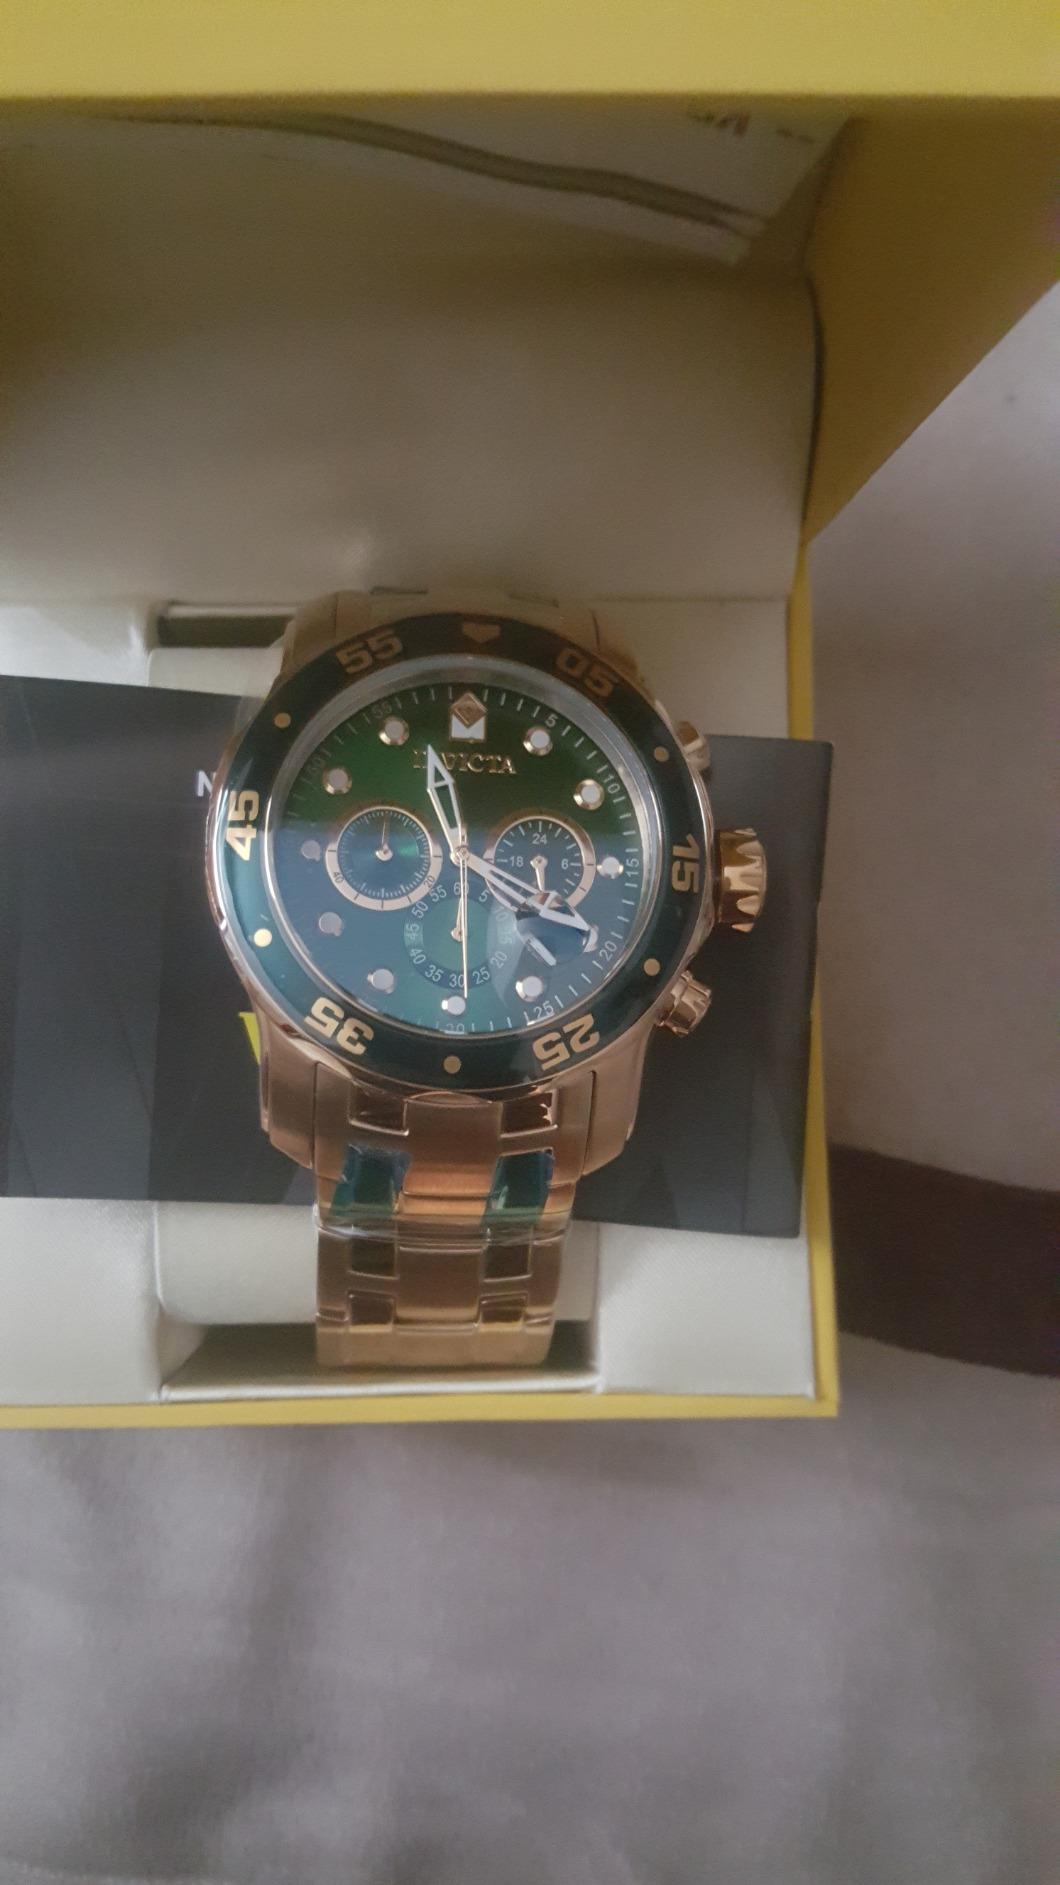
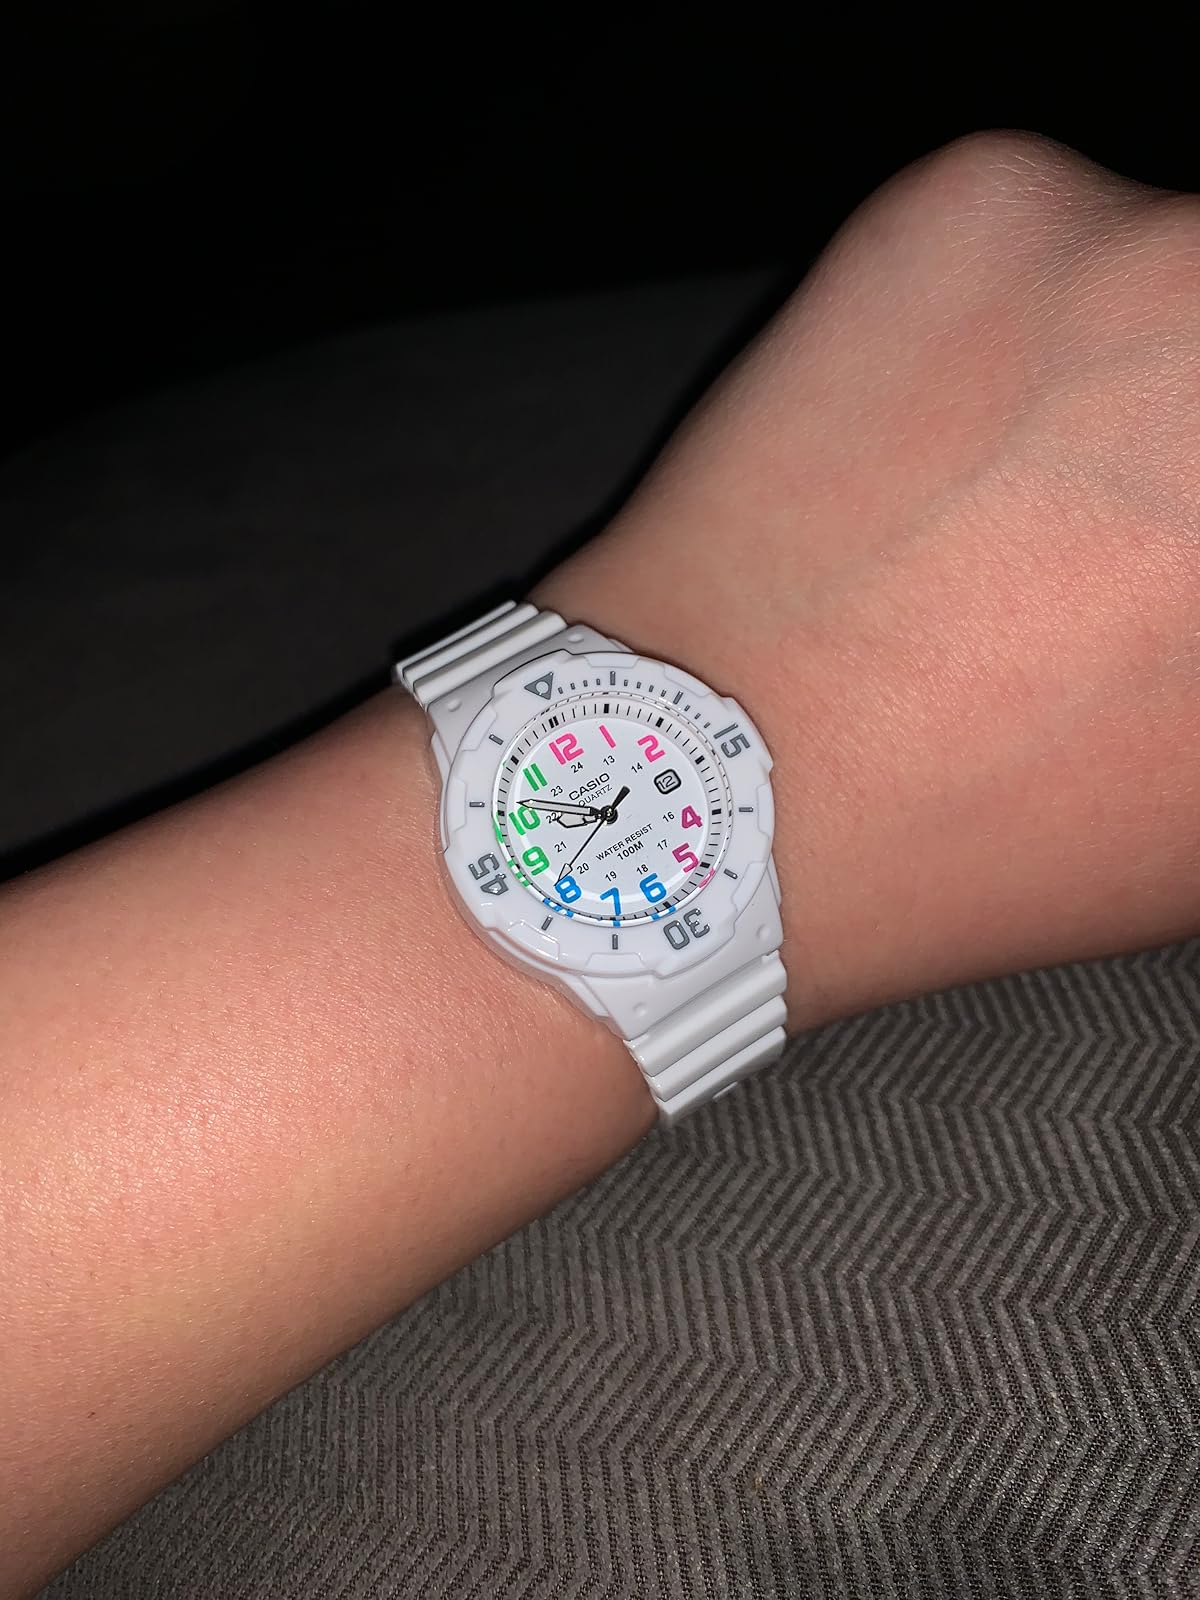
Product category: accessories_watch
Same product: no